Andreas Baader

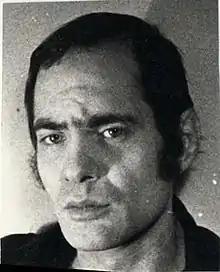
Baader at the time of his imprisonment in Stuttgart-Stammheim

Berndt Andreas Baader (6 May 1943 – 18 October 1977) was a West German communist and leader of the far-left terrorist organization Red Army Faction (RAF), also commonly known as the Baader-Meinhof Group.